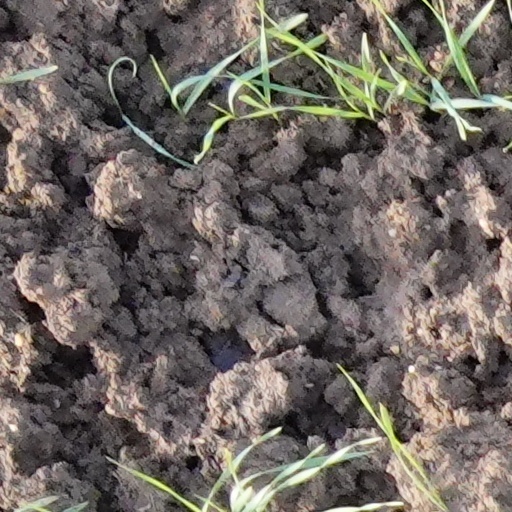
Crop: wheat